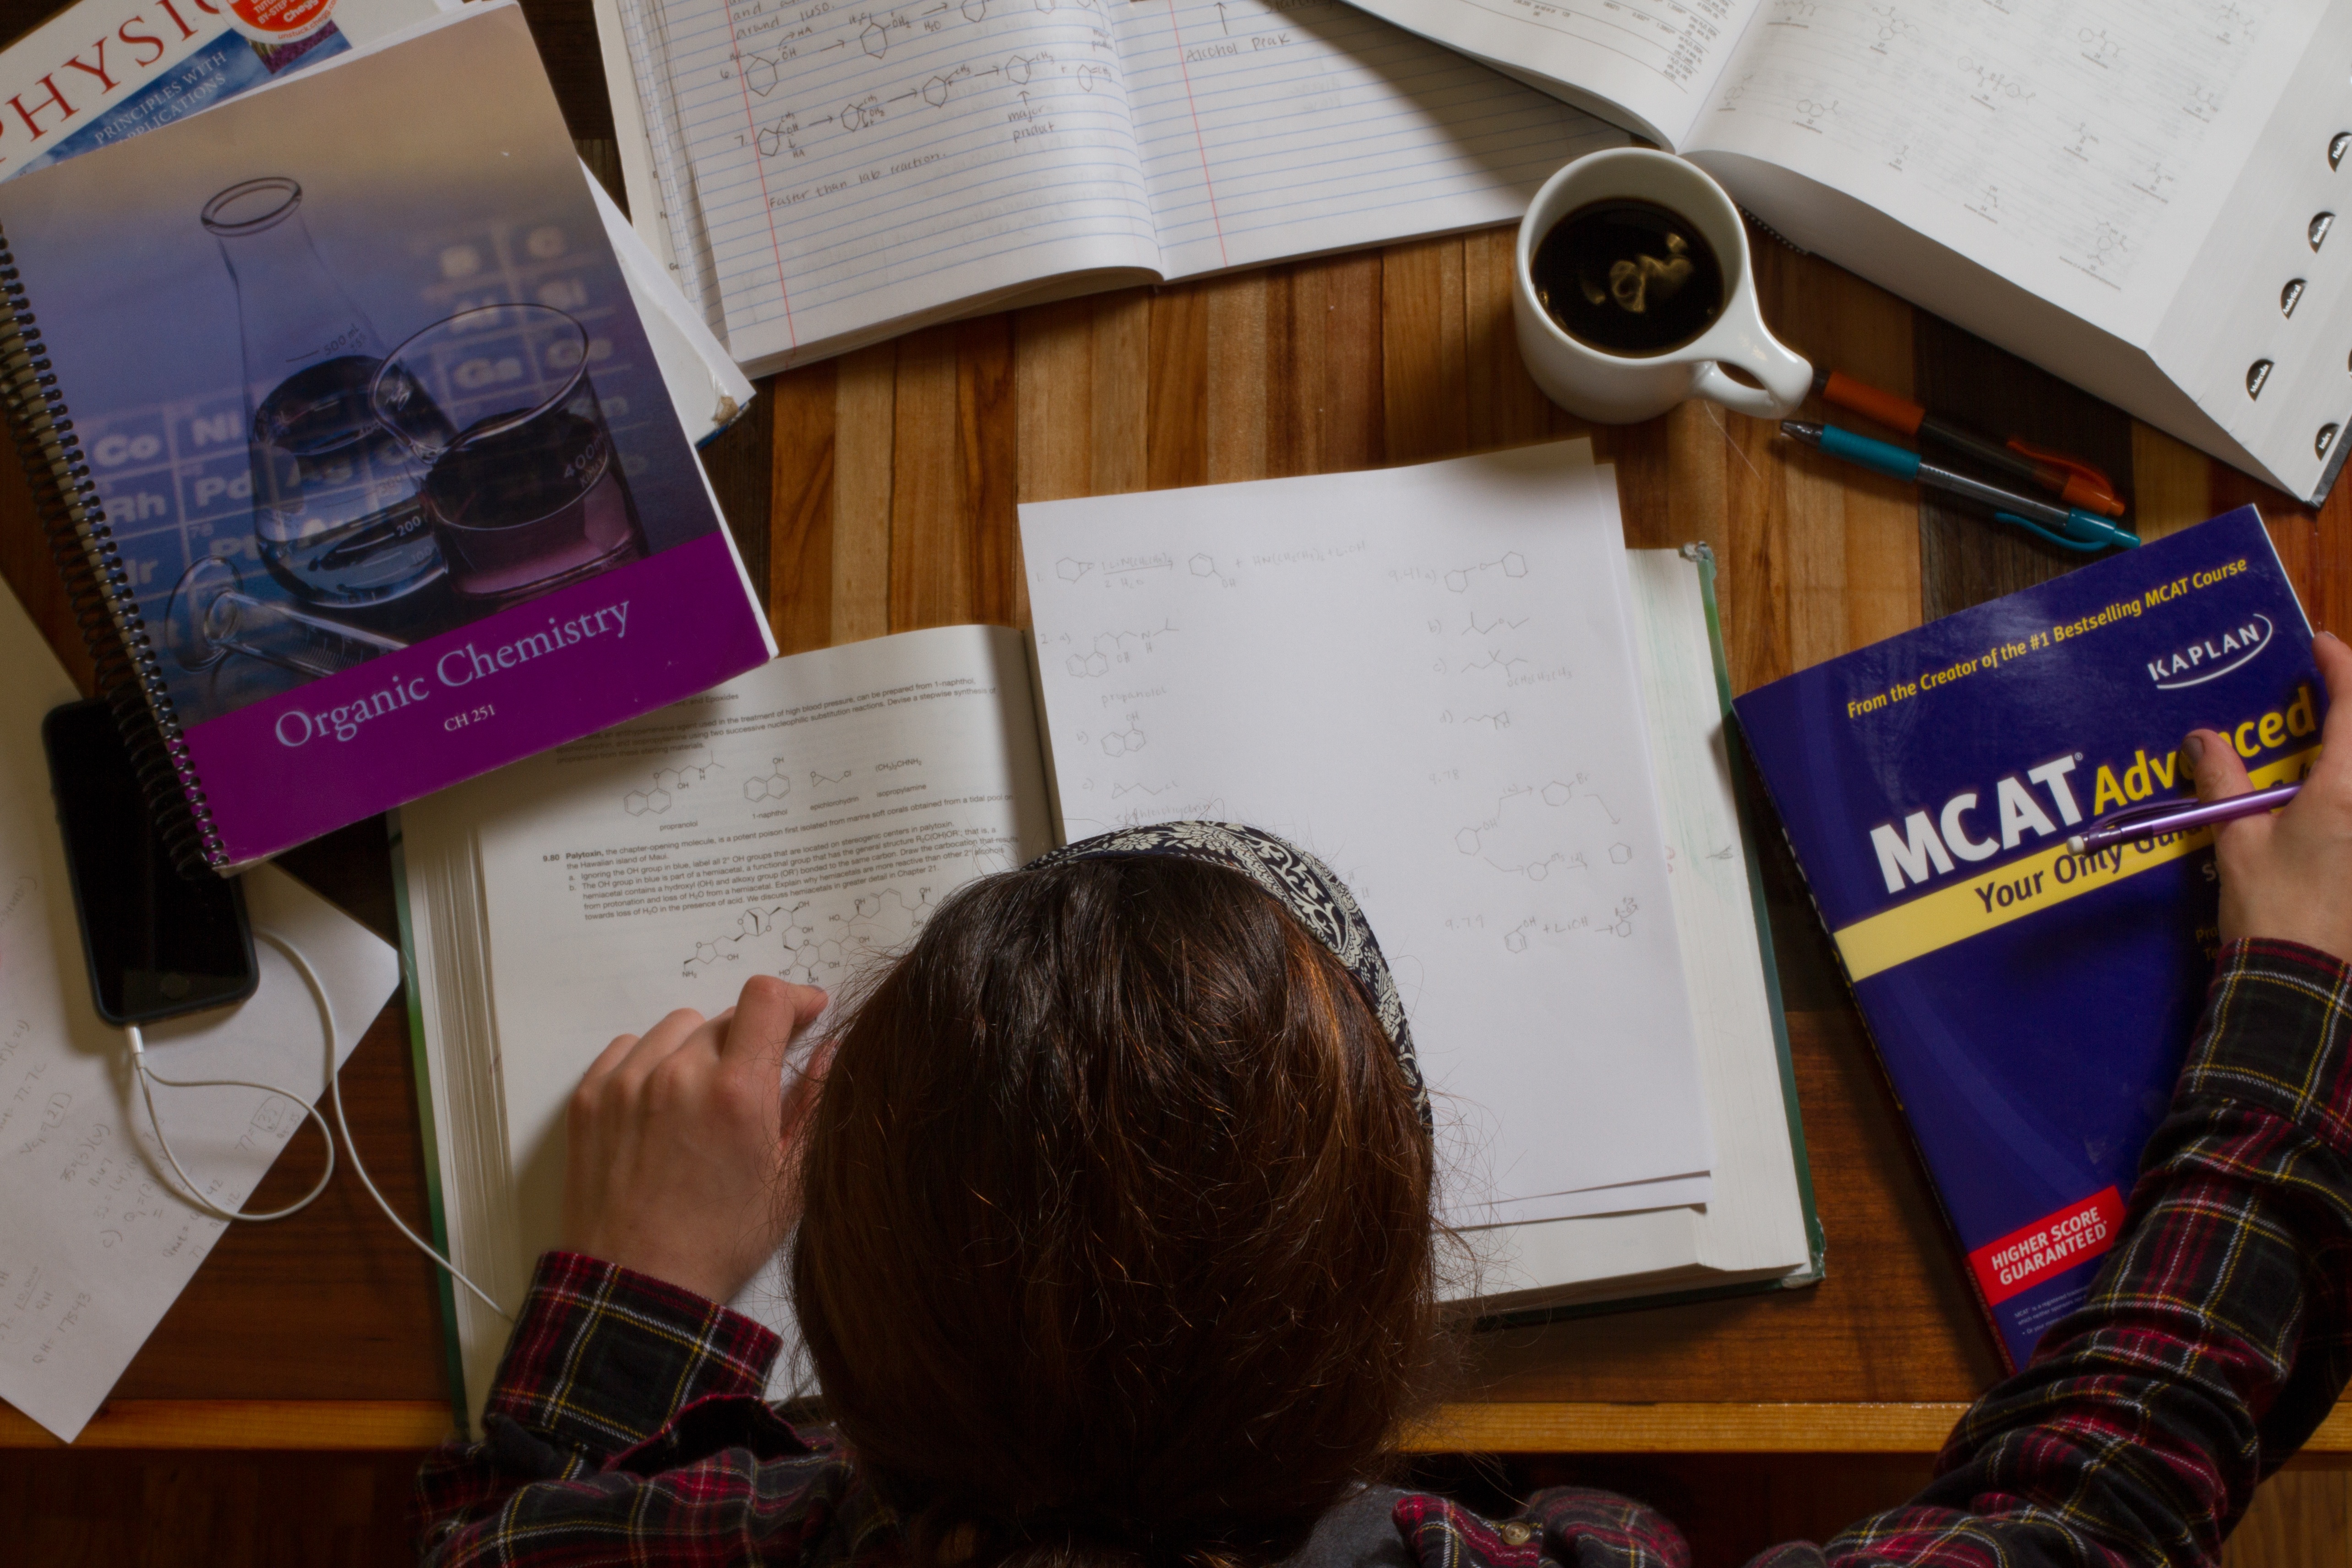
writing, art, design